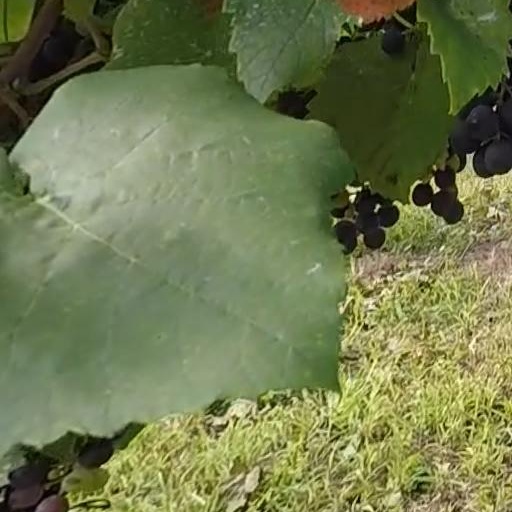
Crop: grape